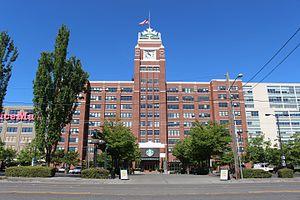
Starbucks Corporation est une chaîne de cafés américaine fondée en 1971. En partie en franchise, il s'agit de la plus grande chaîne de ce genre dans le monde, avec 28 218 établissements implantés dans 78 pays, dont 12 000 aux États-Unis.